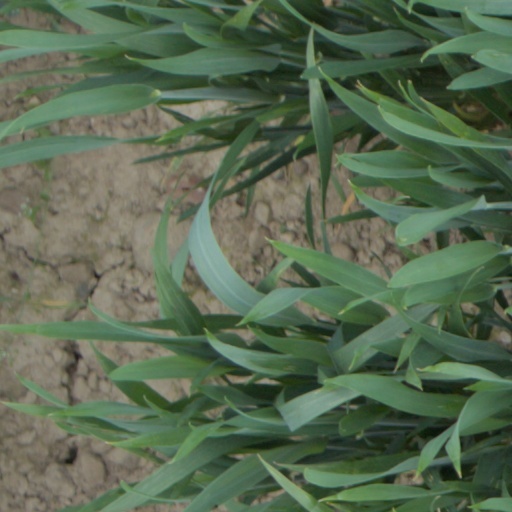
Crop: wheat